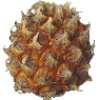
Label: Pineapple Mini 1